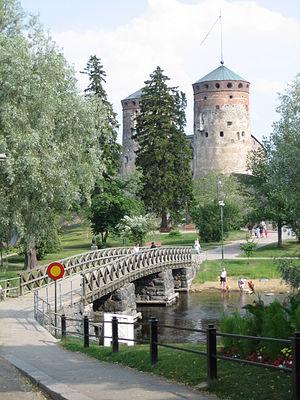
La Savonie du Sud est une région du sud-est de la Finlande. Elle a pour capitale Mikkeli.